István Mudin

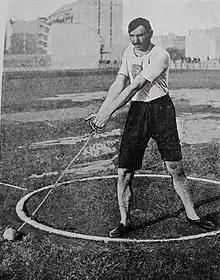
Mudin 1911

István Mudin (16 October 1881 – 22 July 1918) was a Hungarian athlete who competed at the 1906 Intercalated Games and the 1908 Summer Olympics. He competed in various throwing events and the pentathlon at the 1906 Intercalated Games and 1908 Summer Olympics and won two medals in 1906, in pentathlon and discus throw.